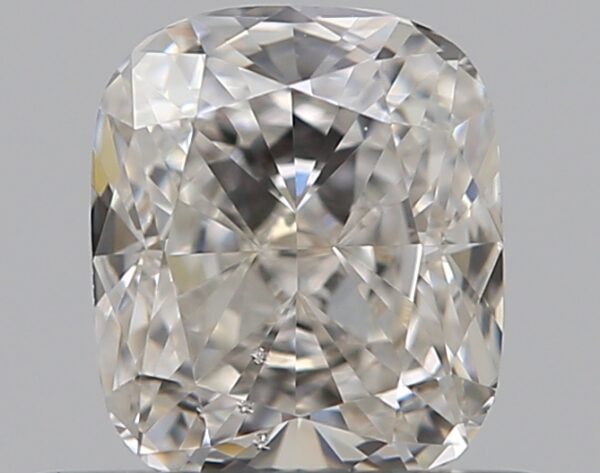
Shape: cushion
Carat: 0.5
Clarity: SI1
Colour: H
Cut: EX
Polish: EX
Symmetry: VG
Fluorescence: N
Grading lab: GIA
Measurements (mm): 4.92 x 4.16 x 2.82